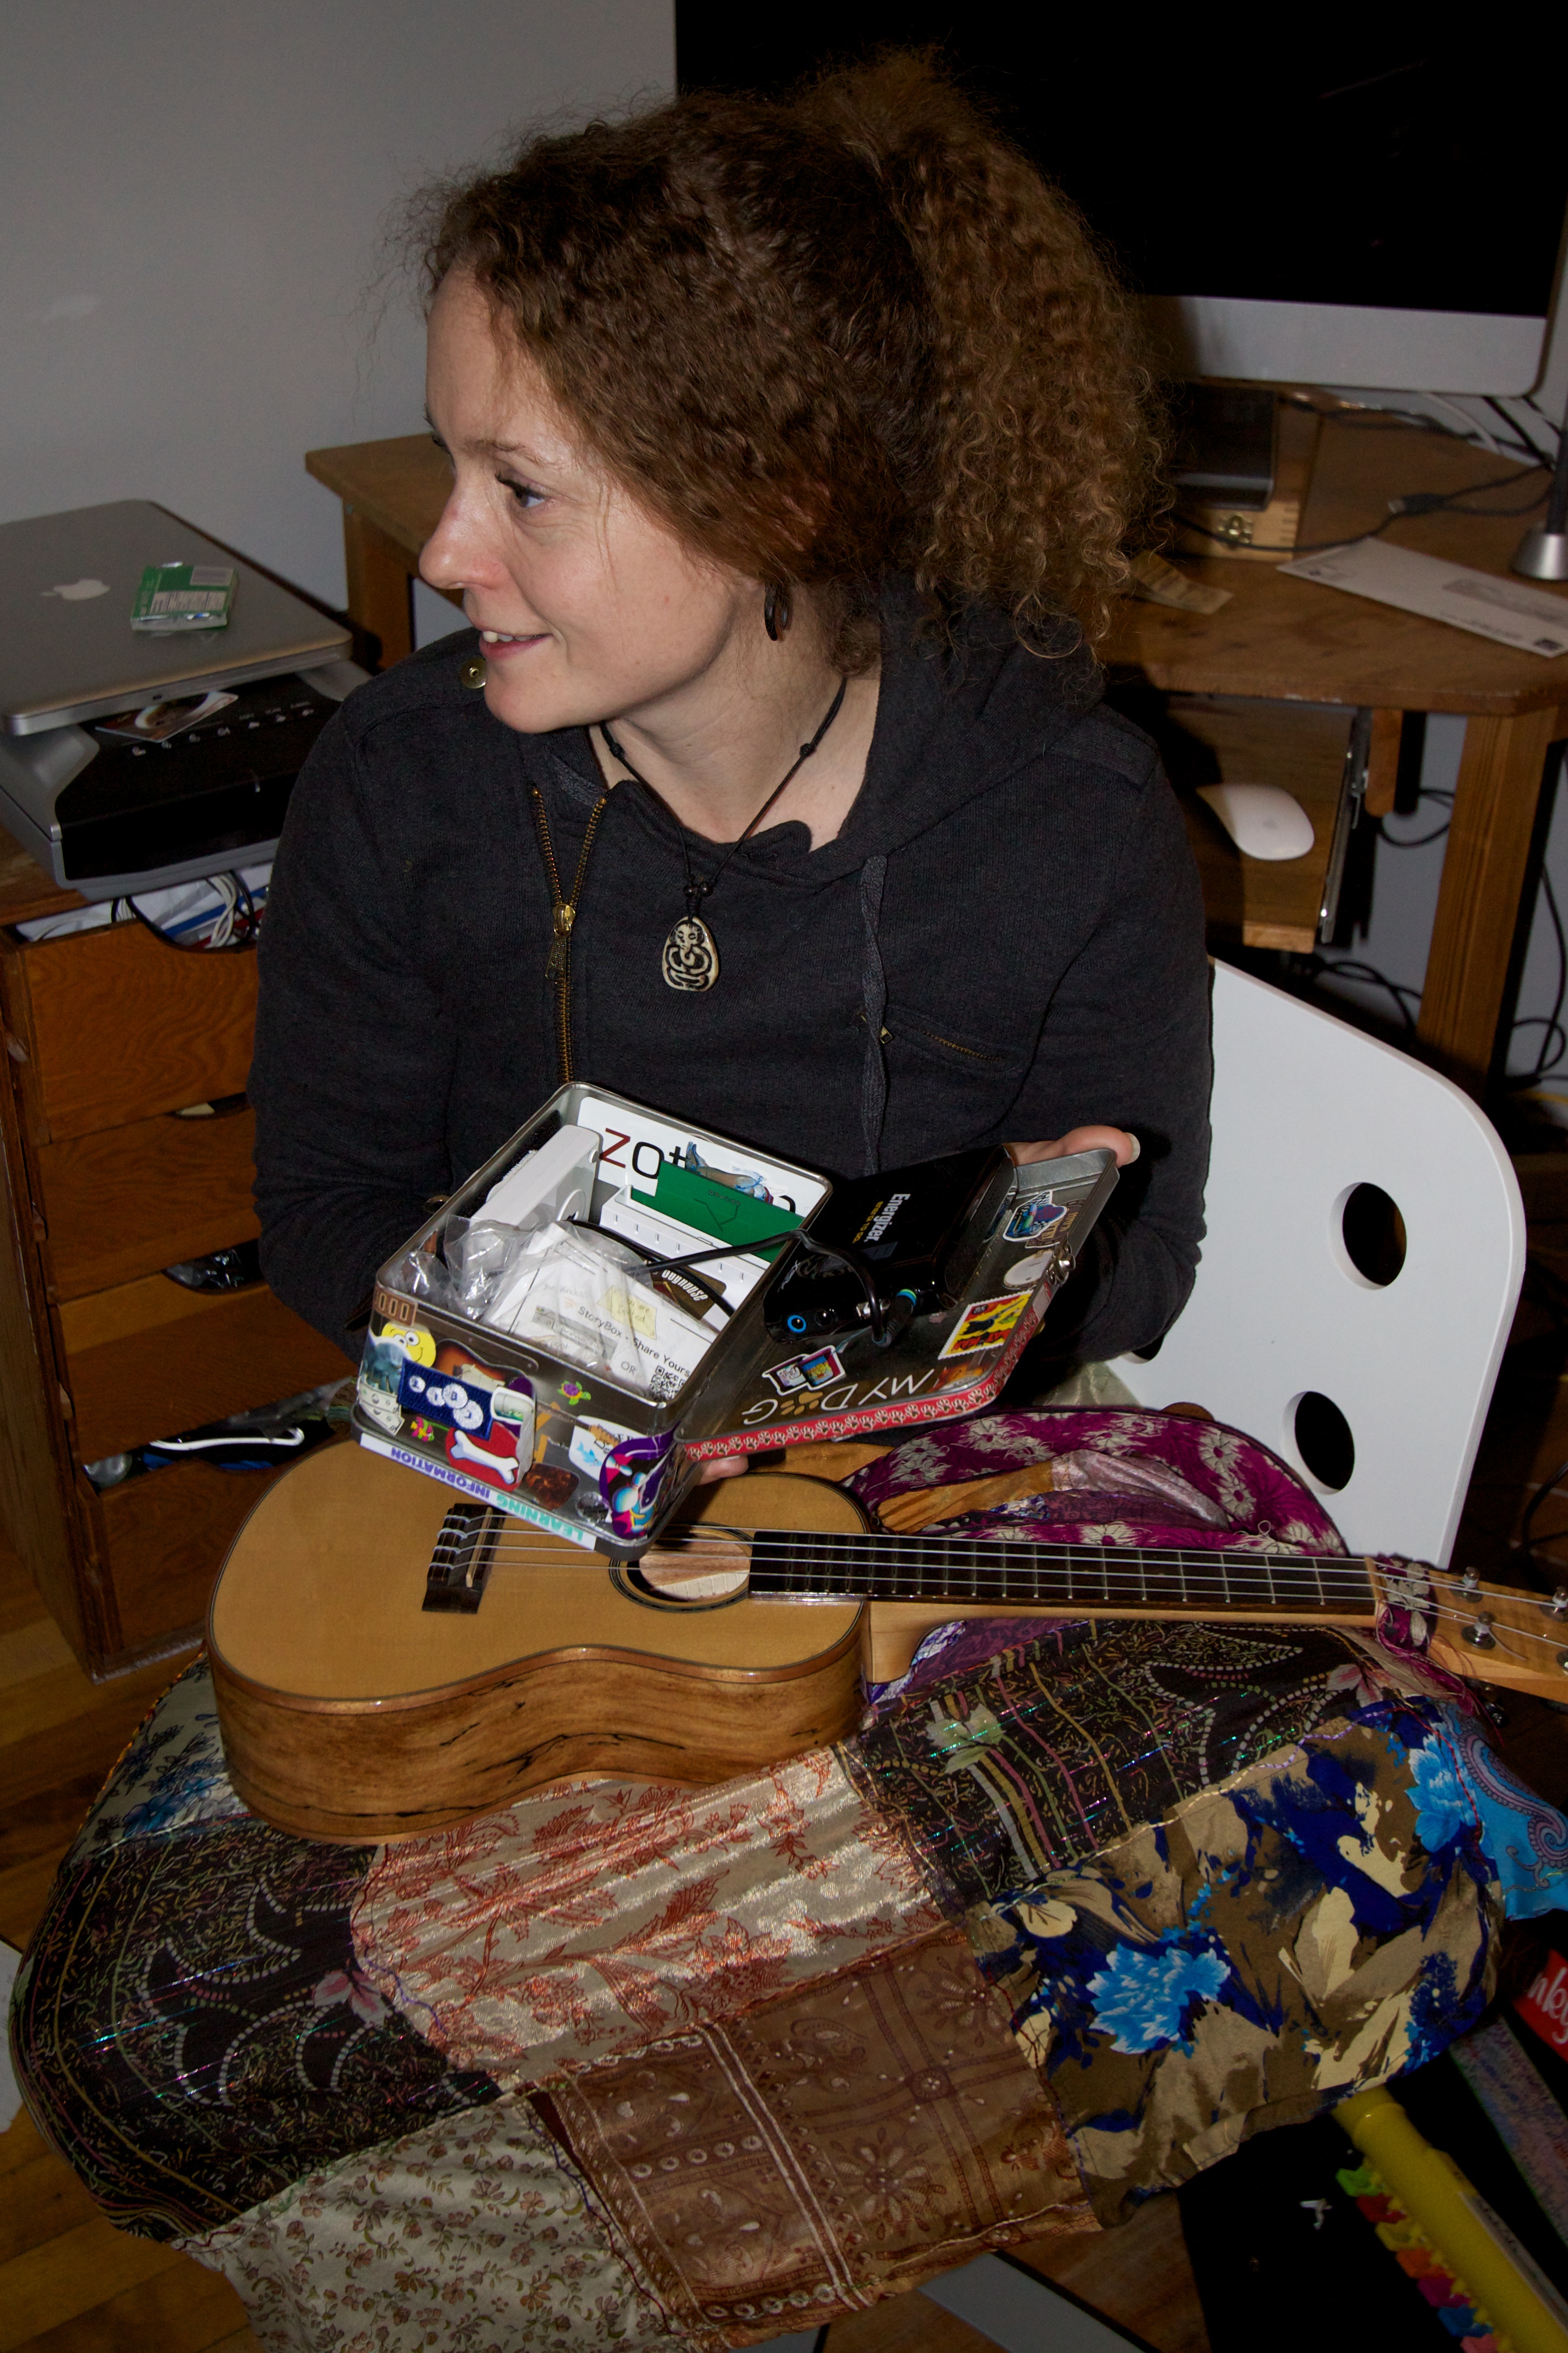
person, child, christmas, art, storybox